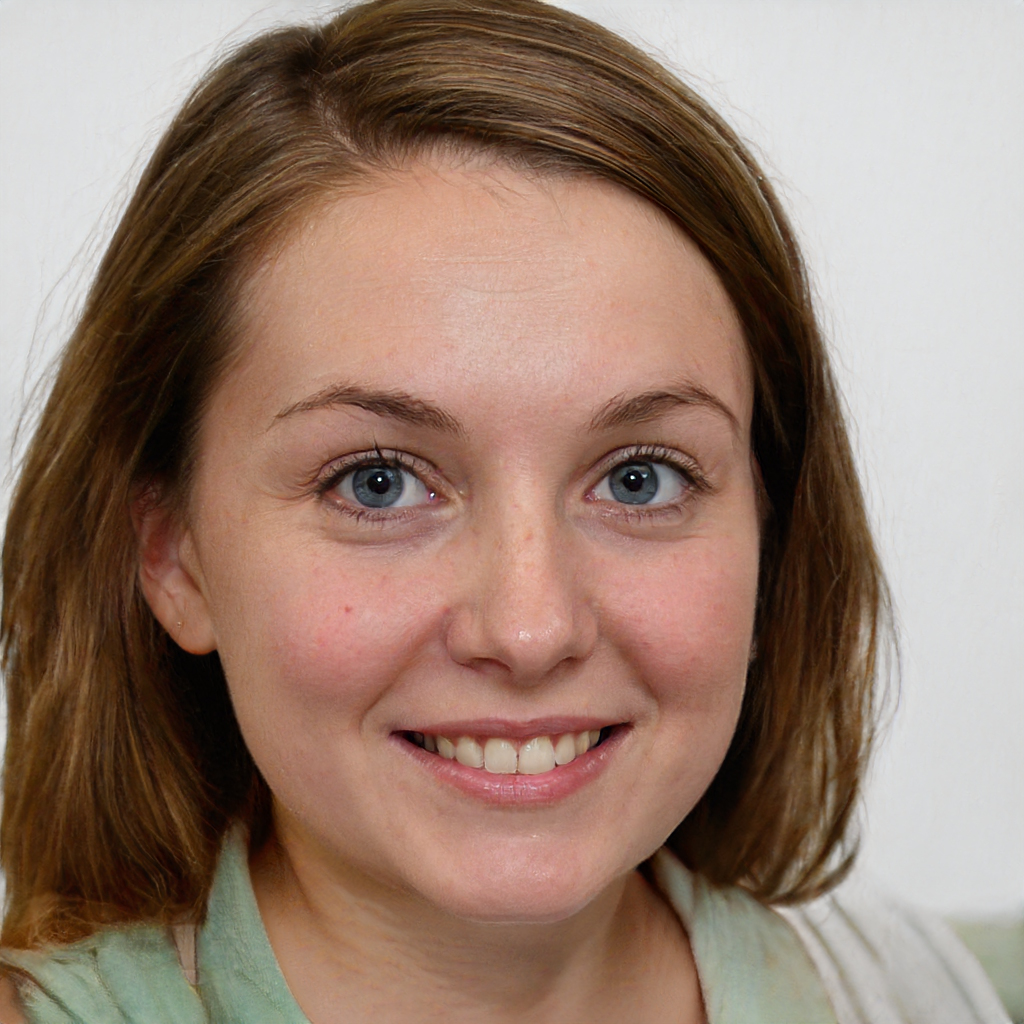
Portrait style: Real Portrait